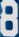
Number: 8